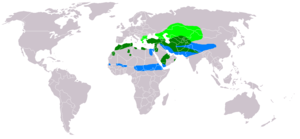
Répartition géographique de Buteo rufinus
Cette liste de la faune française regroupe les espèces de rapaces peuplant la France métropolitaine.
La Buse féroce est une espèce colorée de rapace, avec une queue roussâtre et des primaires blanchâtres à bout noir. Elle vole souvent sur place au-dessus des terrains découverts.